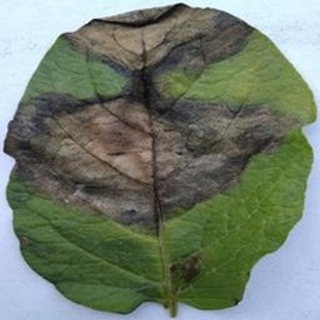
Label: potato_late_blight